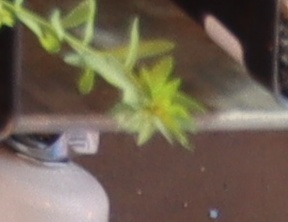
Label: Flax